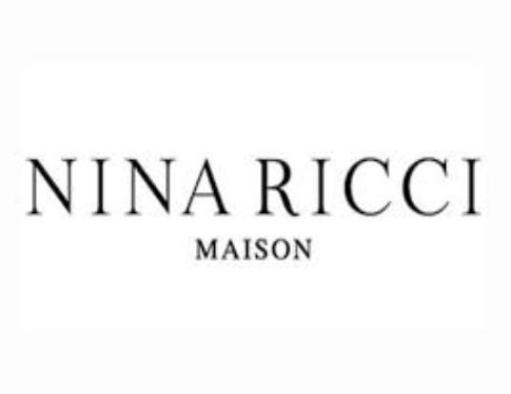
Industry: Clothes